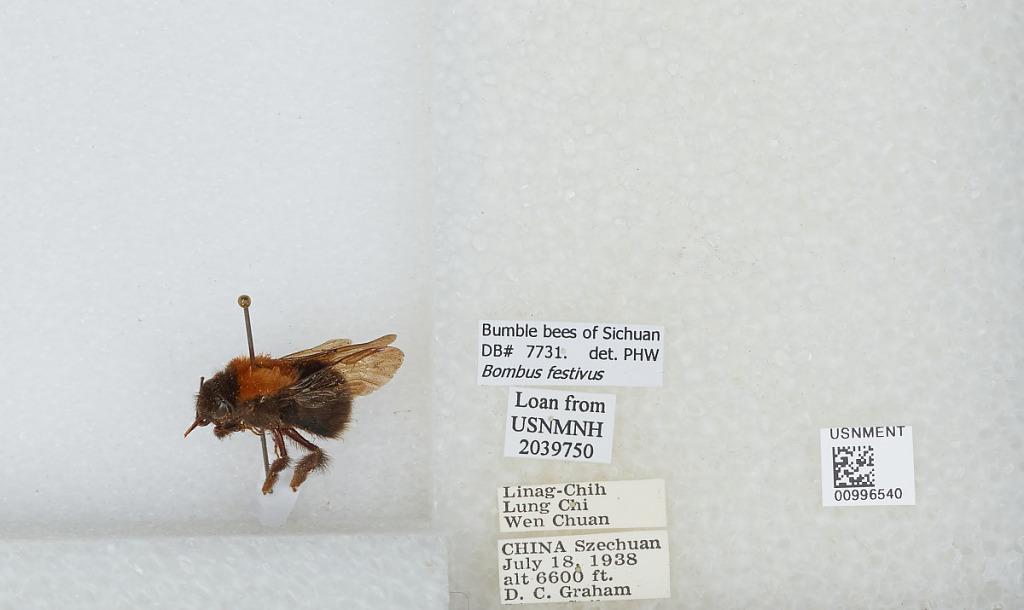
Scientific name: Bombus (Festivobombus) festivus Smith
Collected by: D. Graham
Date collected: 1938-7-18
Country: China
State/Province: Sichuan
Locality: Linag-Chich, Lung Chi, Wen Chuan
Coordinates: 31.5667, 103.536
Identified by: W., P. H.